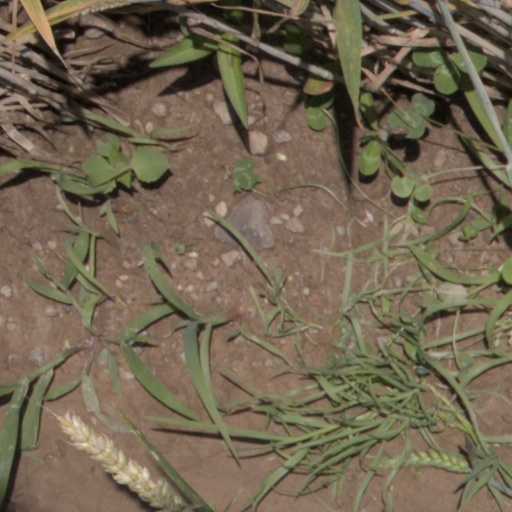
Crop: wheat